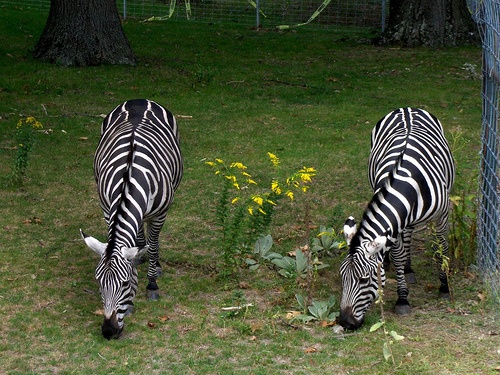
two zebra grazing on green grass next to yellow flowers.
Two zebras foraging in the grass by a fence
Two zebras side by side eating grass inside a fence.
Two zebras are on the green grass grazing.
Two zebras are grazing near wildflowers near a fence.